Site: brandenburg
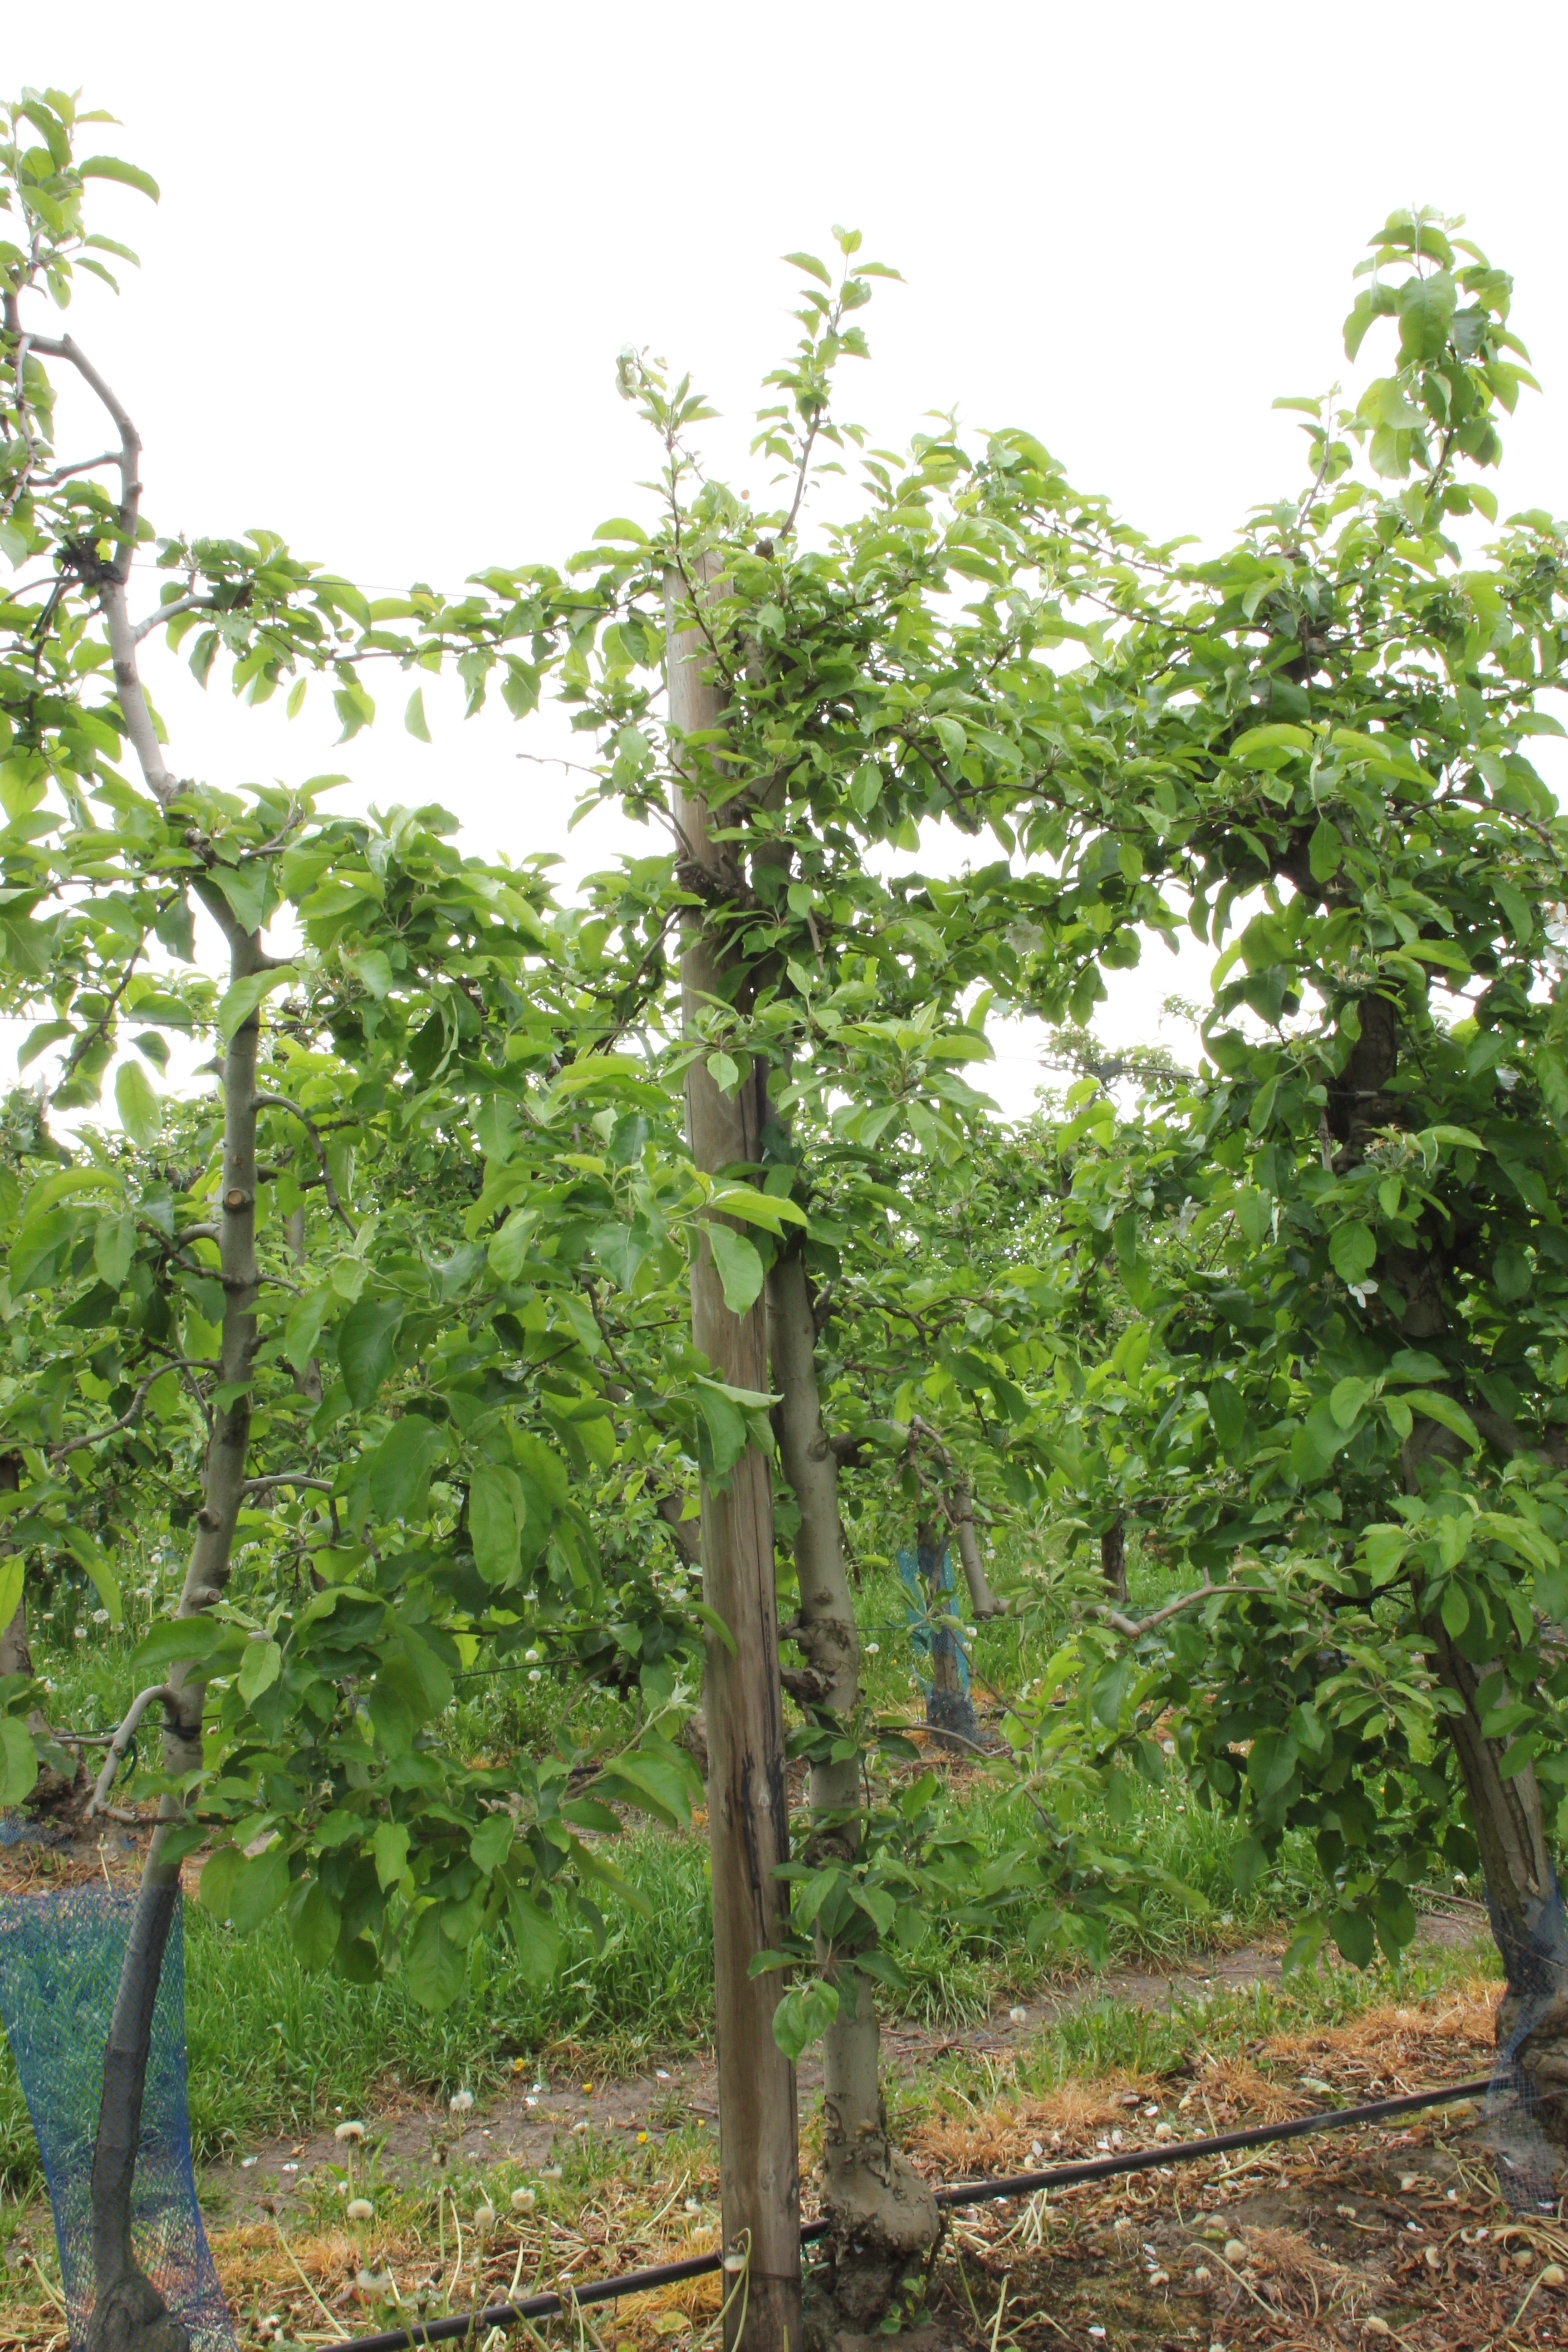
Growth stage (BBCH 67): Flowering